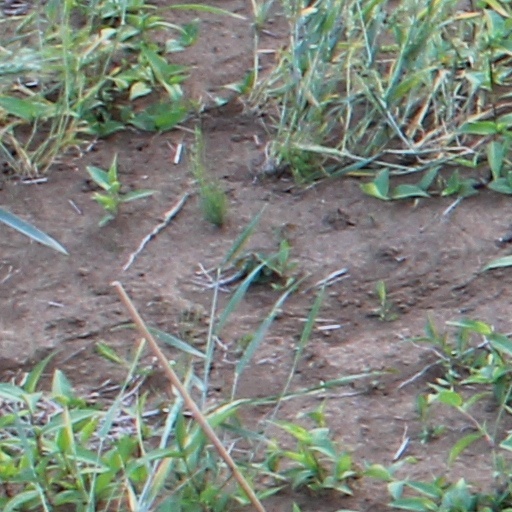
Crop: wheat